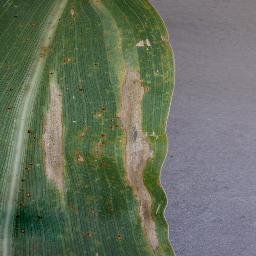
Label: Corn_(Maize)___Northern_Leaf_Blight